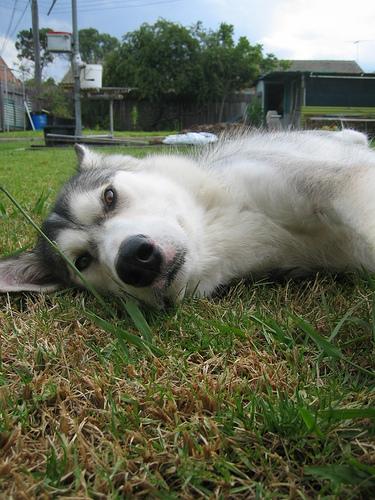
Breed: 232-n000083-Eskimo_dog